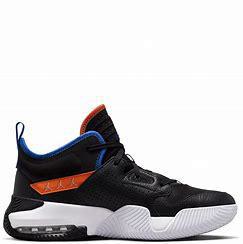
Brand: Jordan
Model: Stay Loyal 2